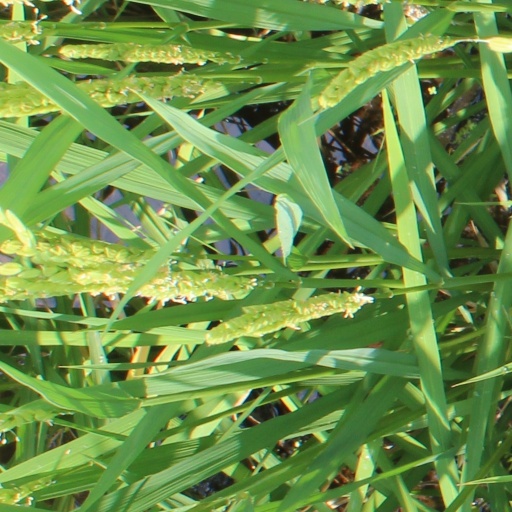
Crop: rice